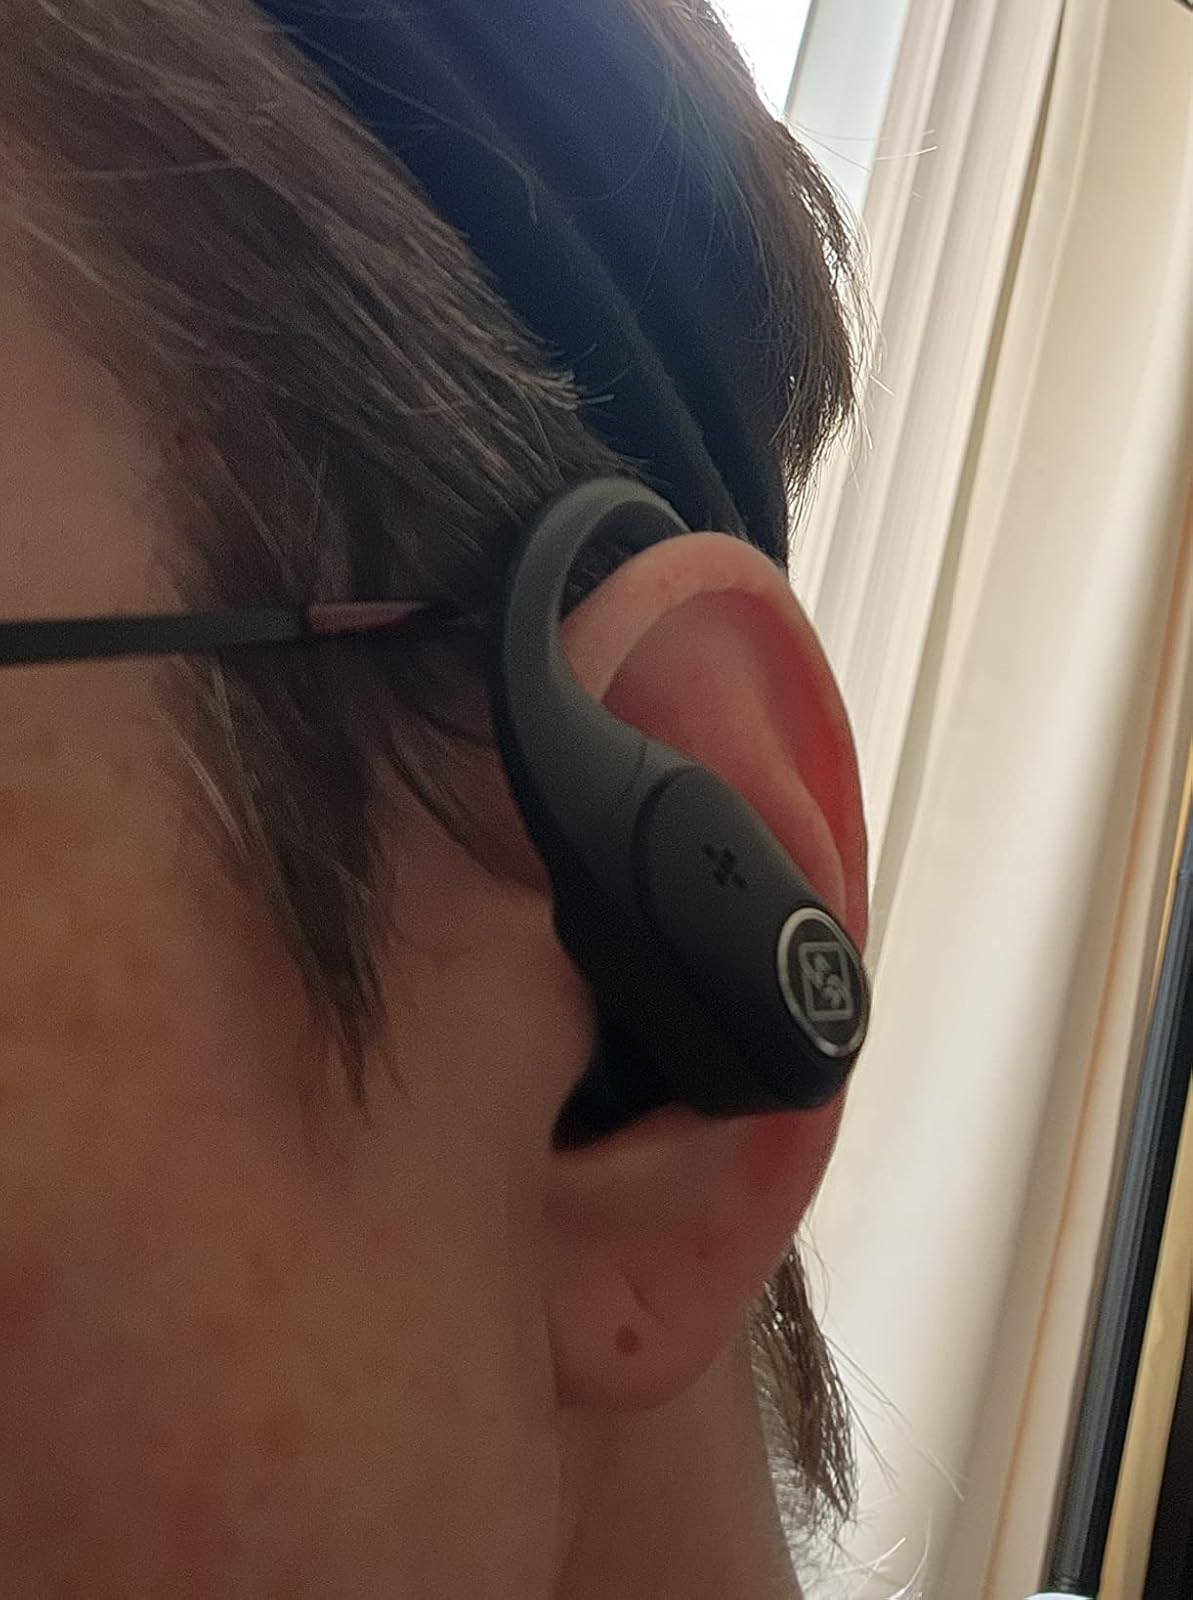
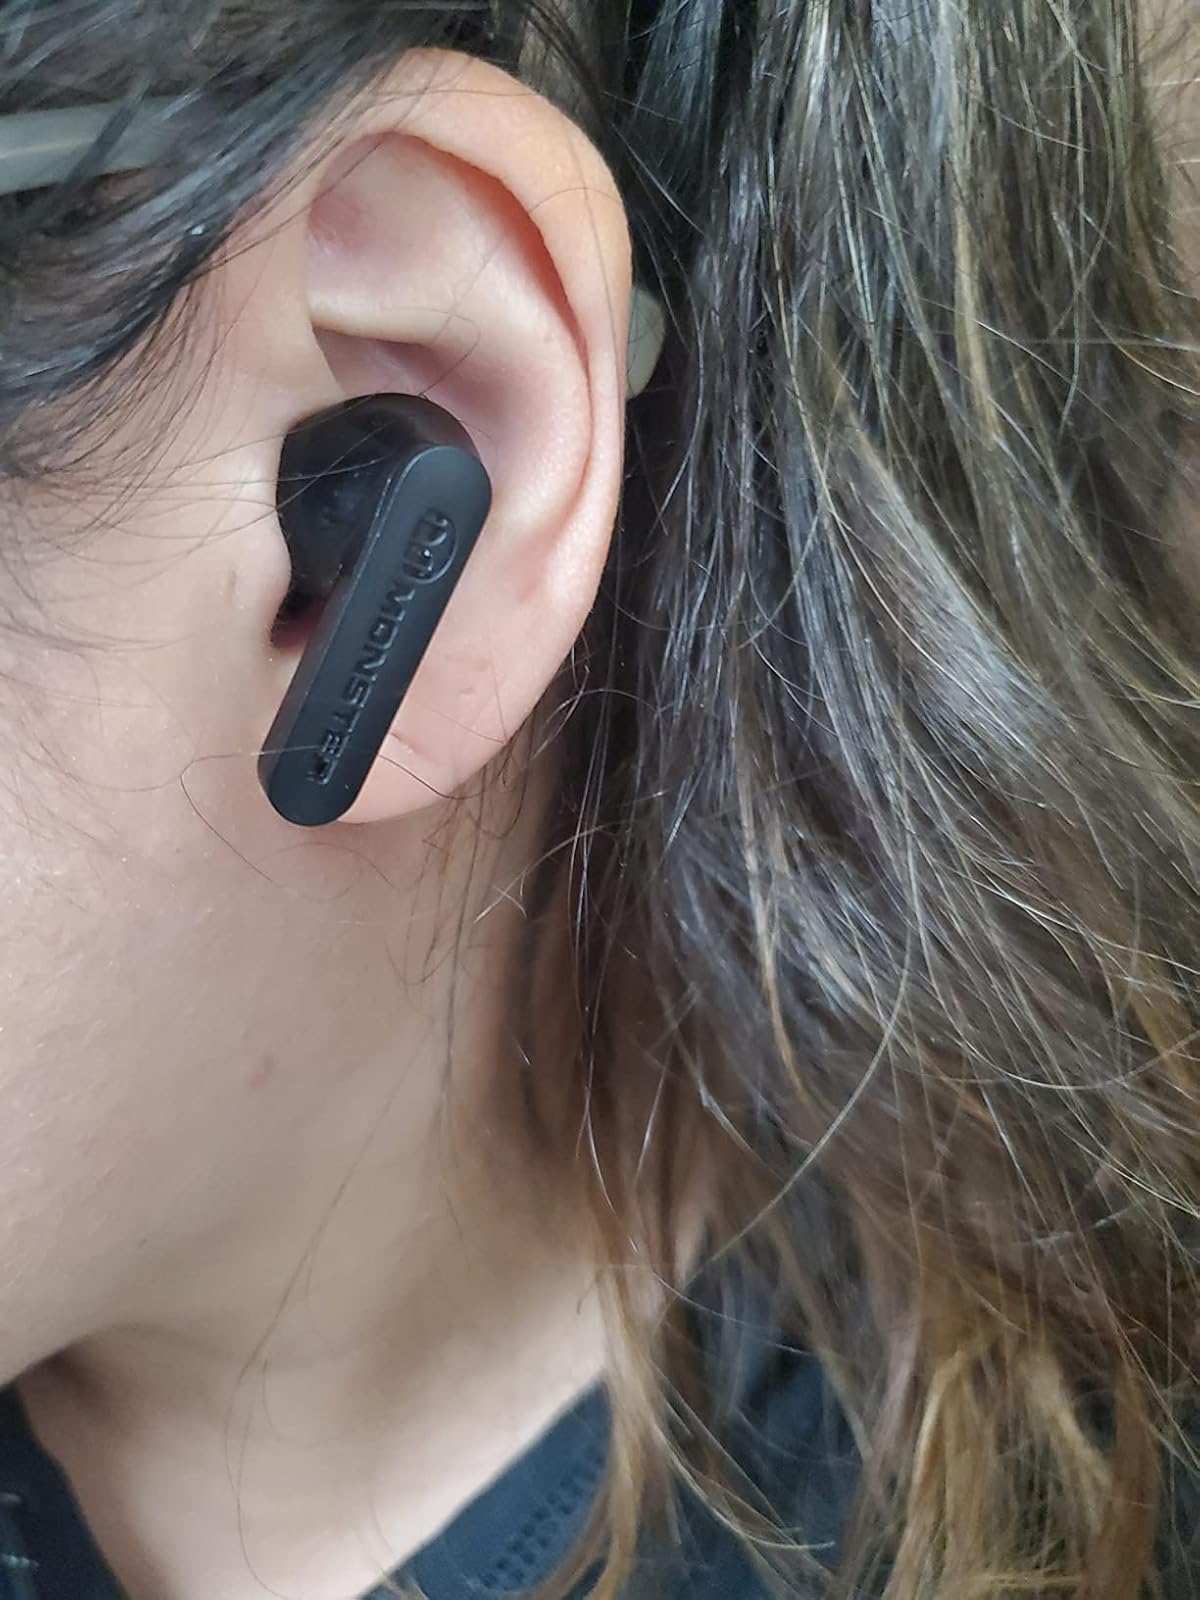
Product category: earbuds
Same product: no